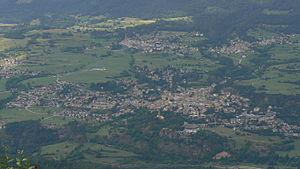
Cavalese est une commune italienne d'environ 4 000 habitants située dans la province autonome de Trente dans la région du Trentin-Haut-Adige dans le nord-est de l'Italie.